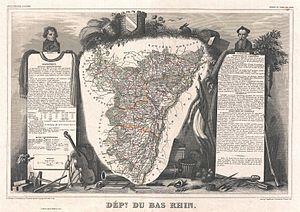
Le Bas-Rhin est un département français de la région Grand Est. Il fait partie de la région historique et culturelle d'Alsace avec le département du Haut-Rhin. La préfecture ainsi que le conseil départemental sont situés à Strasbourg. Ses habitants sont appelés les Bas-Rhinois. L'Insee et la Poste lui attribuent le code 67. Le département est frontalier avec l'Allemagne.
Cet article présente l'histoire, les caractéristiques et les événements significatifs ayant marqué le réseau routier du département du Bas-Rhin en France.